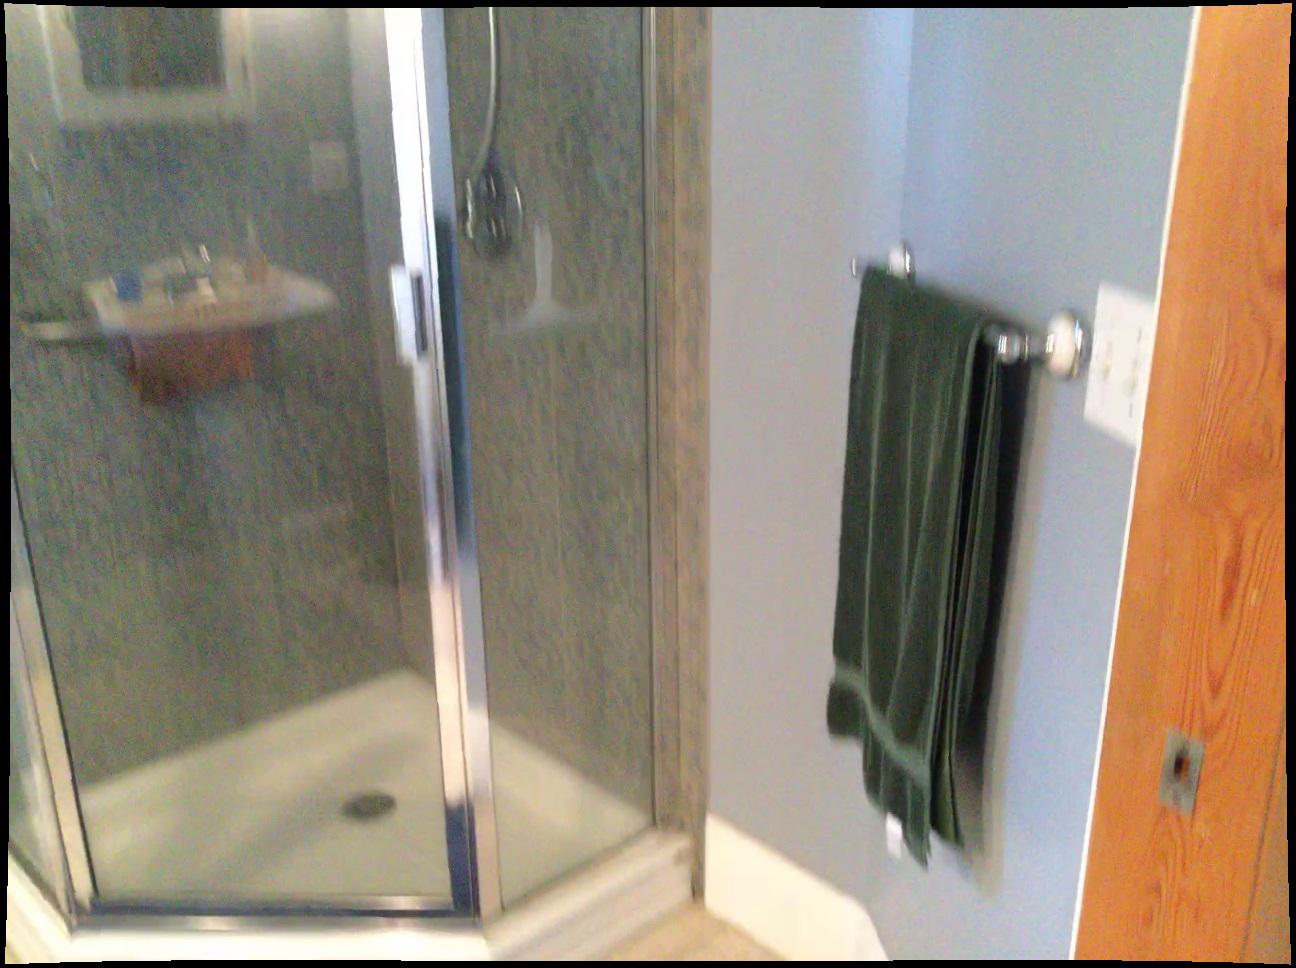
Question: In the image, there is the towel. Pinpoint several points within the vacant space situated behind the towel from the world's perspective. Your final answer should be formatted as a list of tuples, i.e. [(x1, y1), ...], where each tuple contains the x and y coordinates of a point satisfying the conditions above. The coordinates should be between 0 and 1, indicating the normalized pixel locations of the points.
Answer: [(0.566, 0.614), (0.601, 0.632), (0.570, 0.652), (0.608, 0.674), (0.576, 0.696), (0.617, 0.721), (0.582, 0.748), (0.798, 0.635), (0.820, 0.677), (0.796, 0.699)]